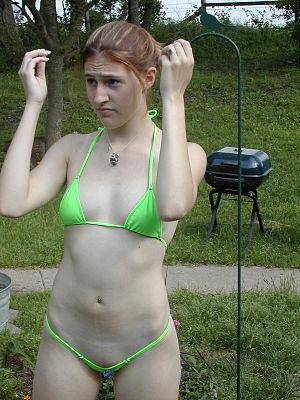
jeune femme dans un microkini extrèmement petit